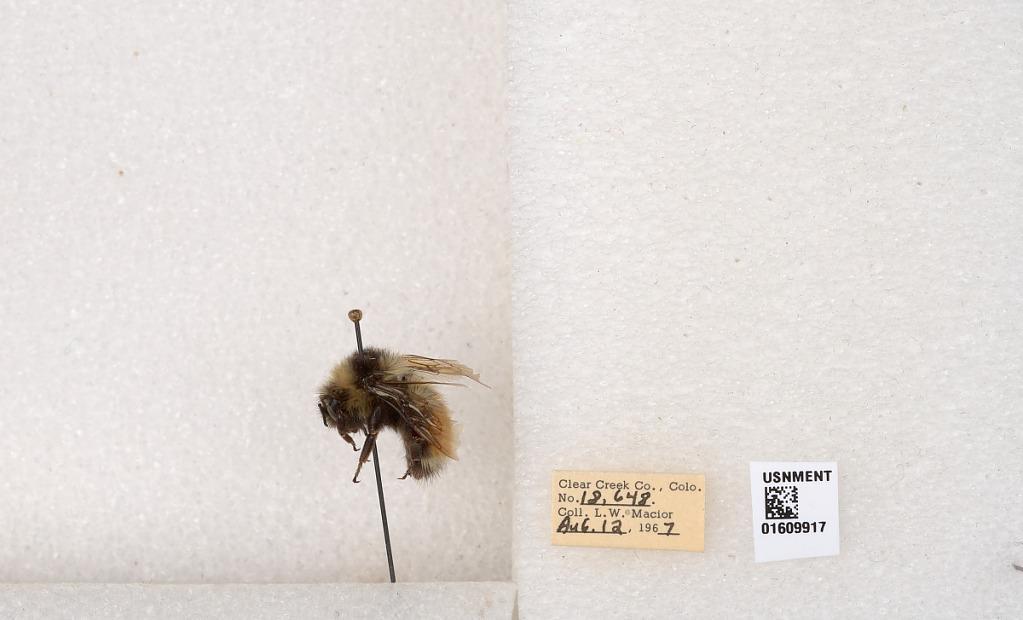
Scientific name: Bombus (Pyrobombus) sylvicola Kirby
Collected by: L. Macior
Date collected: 1967-8-12
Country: United States
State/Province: Colorado
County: Clear Creek
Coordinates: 39.6856, -105.645